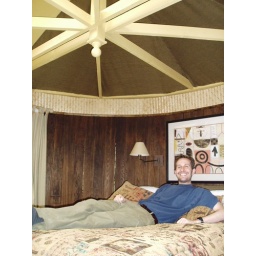
Jed in a water tank turned bedroom